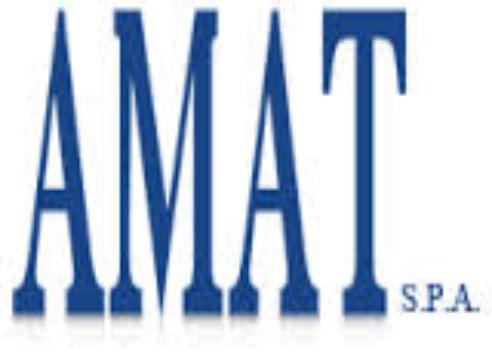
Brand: AMAT
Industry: Others